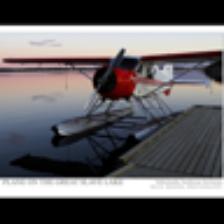
Label: NonHuman